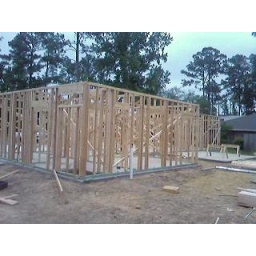
Side of Beau's bathroom showing window over tub, transom over shower, window in water closet